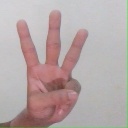
अक्षर: व